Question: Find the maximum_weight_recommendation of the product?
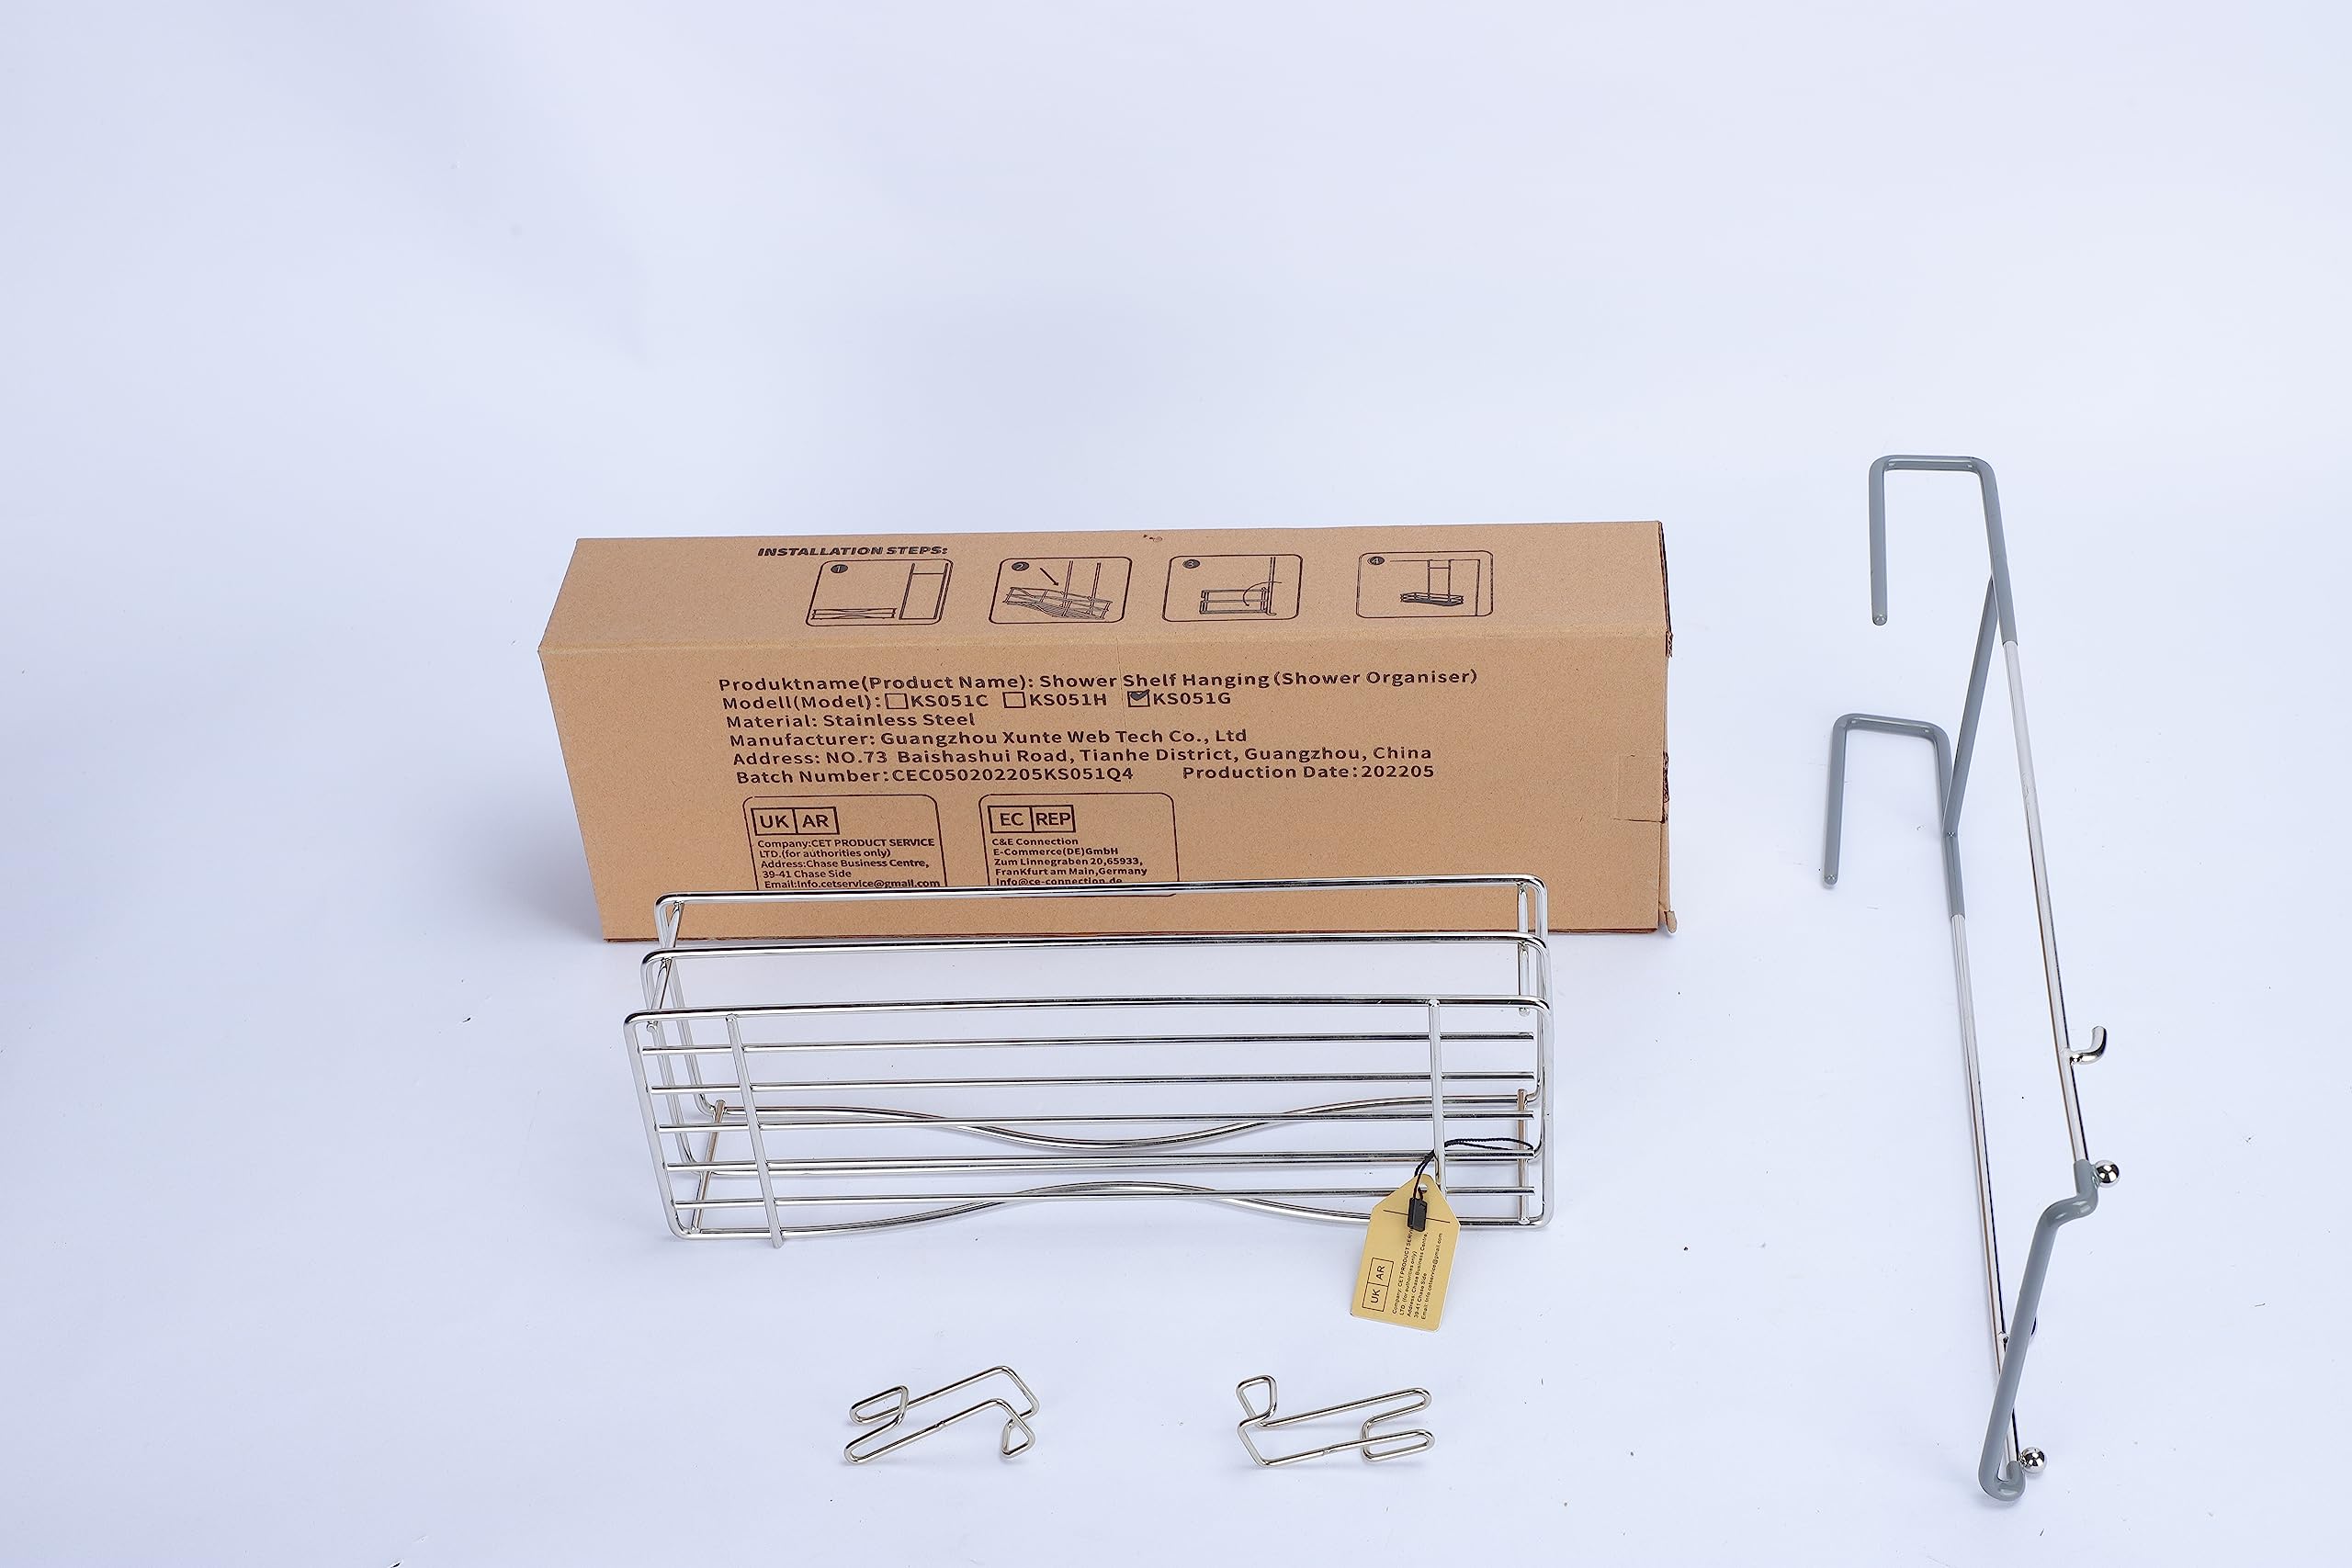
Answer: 51.0 gram